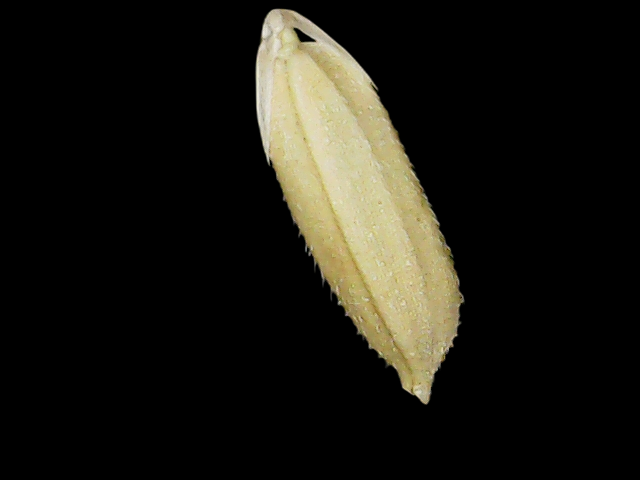
Rice variety: Binadhan11